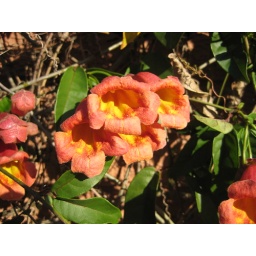
These cute flowers are growing along our walk to school huge and viney over brick wall